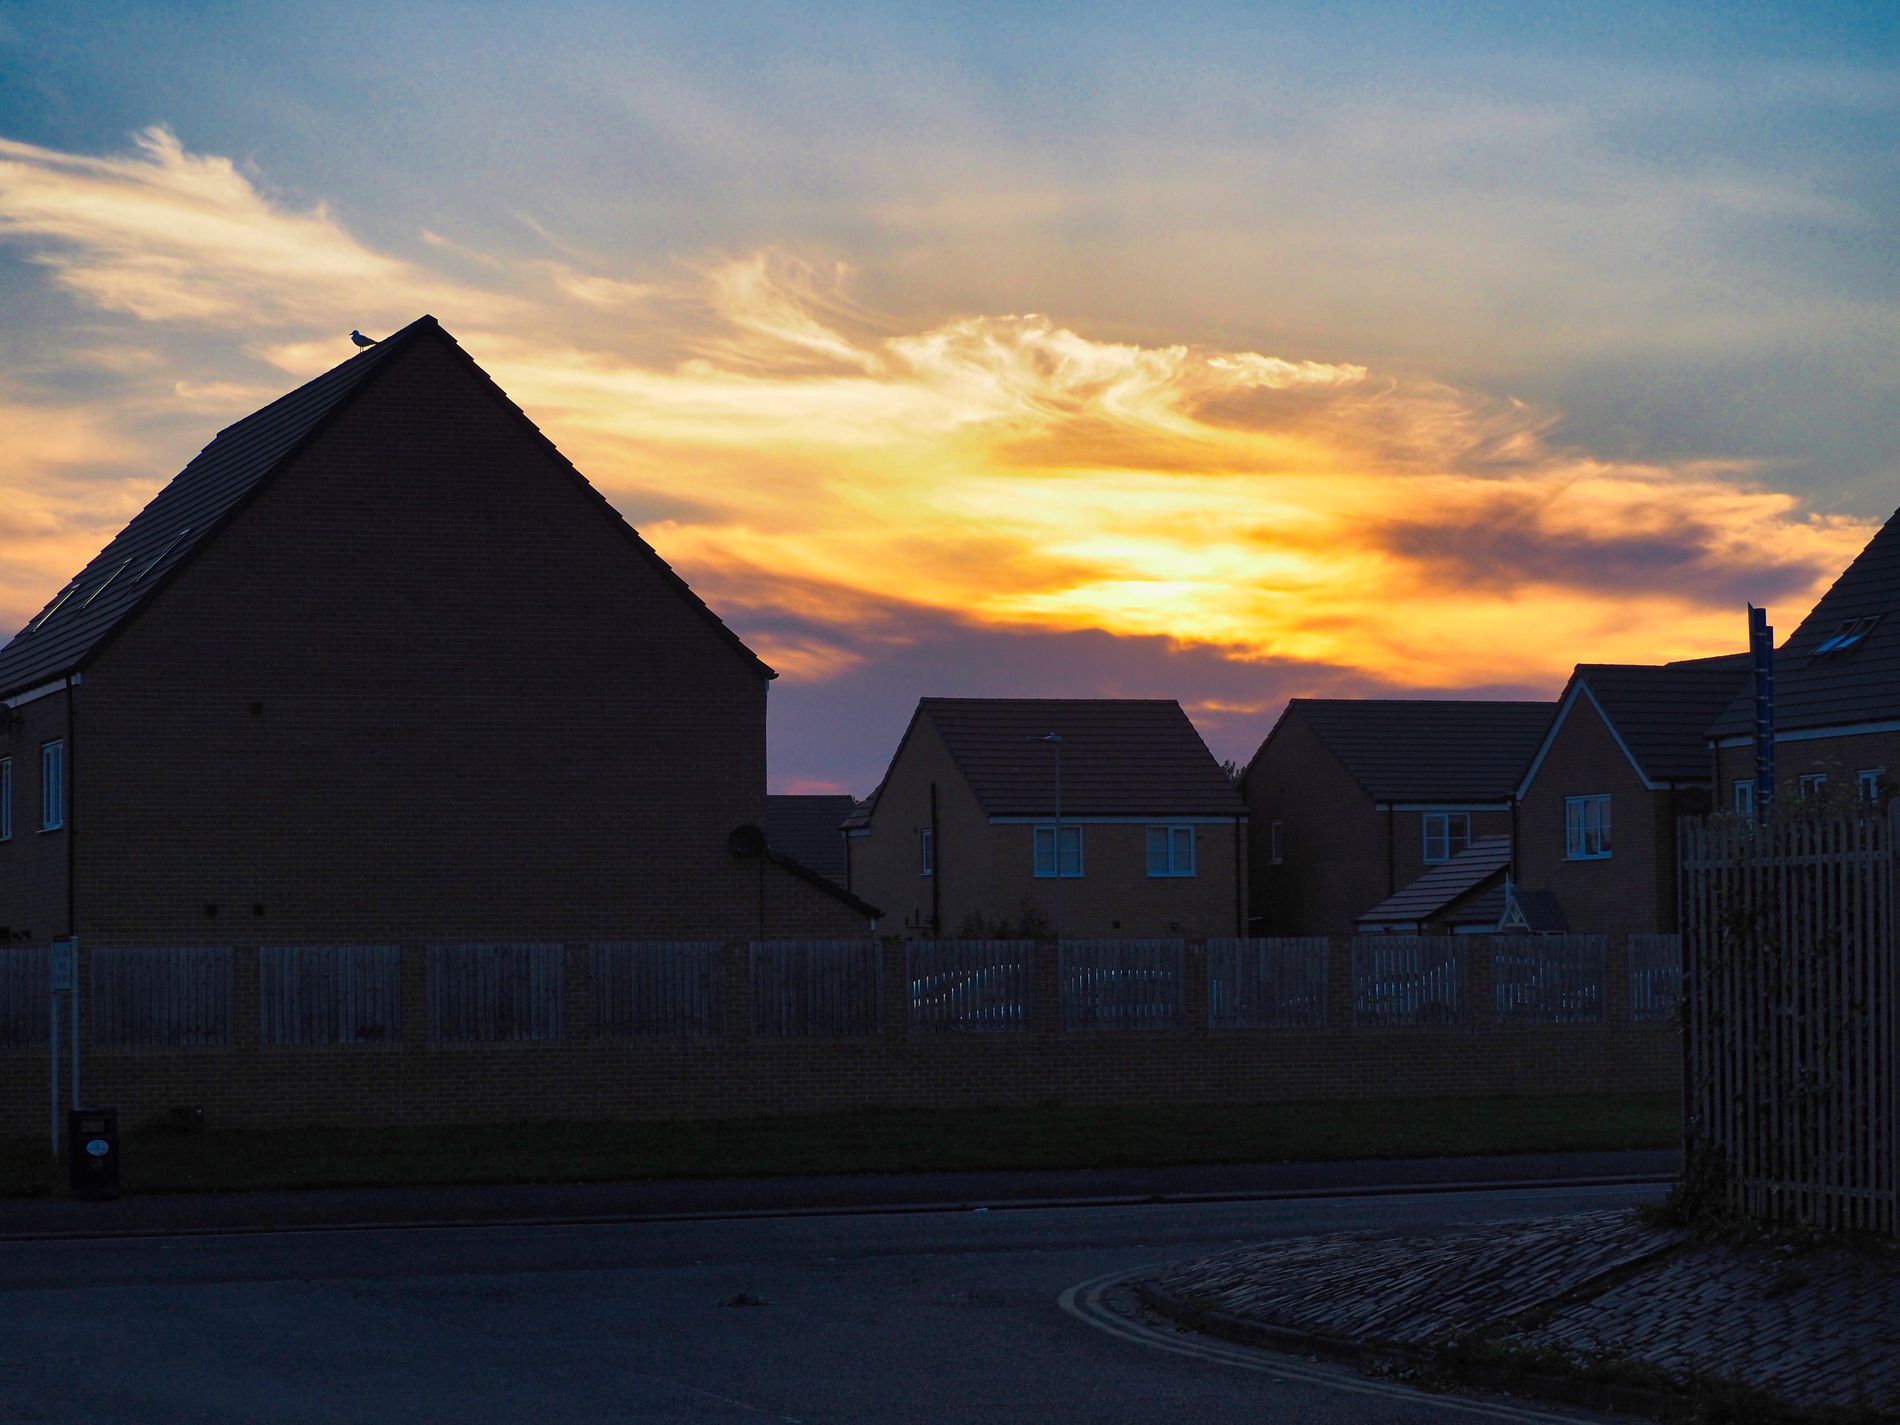
Calm Neighborhood
Bathed in the warm hues of sunset, a peaceful residential neighborhood is enclosed by a fence, soft light painting gentle shadows across the scene.
Golden hour bathes a tranquil residential scene in soft, warm light. From an elevated view, the cinematic atmosphere and warm color tones create a feeling of serene beauty.
Labels: Neighborhood, Architecture, Building, Outdoors, Shelter, Nature, Sky, Suburb, Sunset, Housing, Countryside, Hut, Rural, House, City, Scenery, Road, Street, Urban, Cloud, Landscape, Tarmac, Sunrise, Sunlight, Roof, Triangle, bird, Fence, pavement, Houses, Sign
Camera: OLYMPUS CORPORATION E-M10MarkIV
Lens: Olympus M.Zuiko Digital ED 40-150mm F4.0-5.6 R
Aperture: F5
Exposure: 1/1250 sec
ISO: 500
Focal length: 40.0 mm